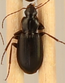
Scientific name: Calathus advena
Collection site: Rocky Mountains NEON (RMNP), plot RMNP_014